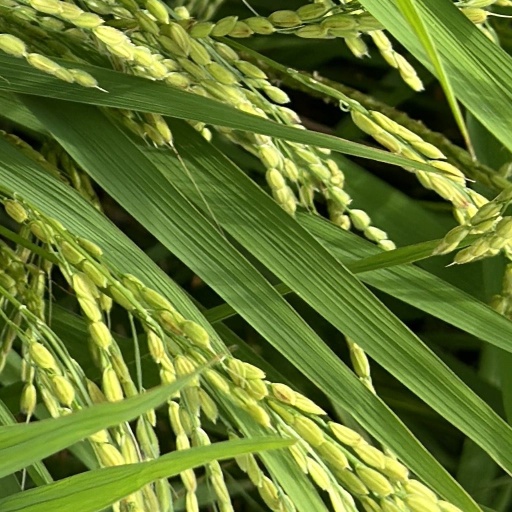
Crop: rice